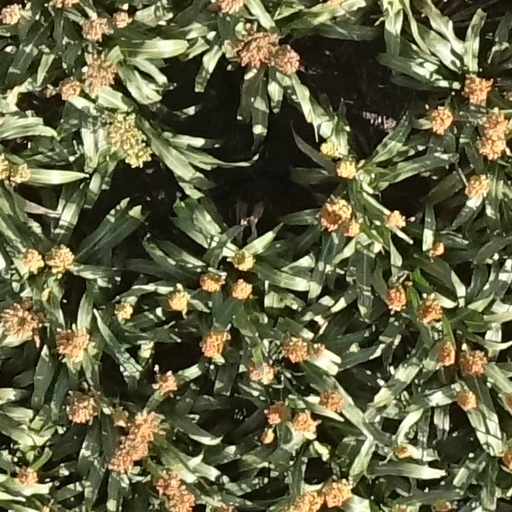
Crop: sorghum